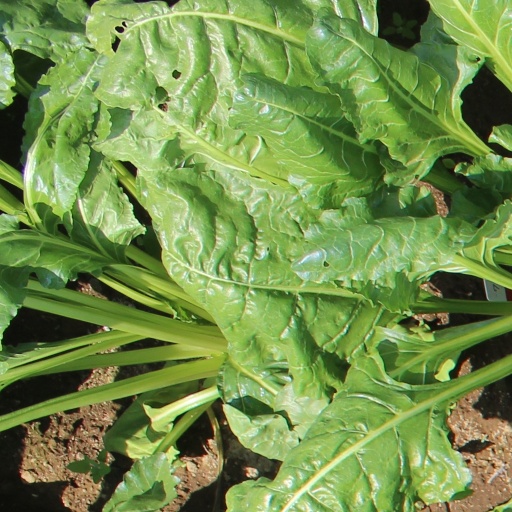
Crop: sugar beet